Yuan Shikai

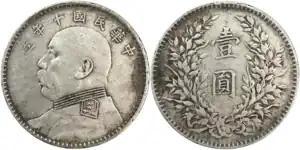
The Yuan Shikai dollar (yuan in Chinese), issued for the first time in 1914, became a dominant coin type of the Republic of China.

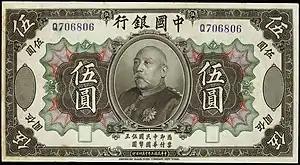
A banknote from the early Republic of China depicting the face of President Yuan Shikai.

Tensions between the KMT and Yuan continued to intensify. After arriving in Peking, the elected Parliament attempted to gain control over Yuan, to develop a permanent constitution, and to hold a legitimate, open presidential election. Because he had authorized $100 million of "reorganization loans" from a variety of foreign banks, the KMT in particular were highly critical of Yuan's handling of the national budget. Yuan's crackdown on the KMT began in 1913, with the suppression and bribery of KMT members in the two legislative chambers. Anti-Yuan revolutionaries also claimed Yuan orchestrated the collapse of the KMT internally and dismissed governors interpreted as being pro-KMT.